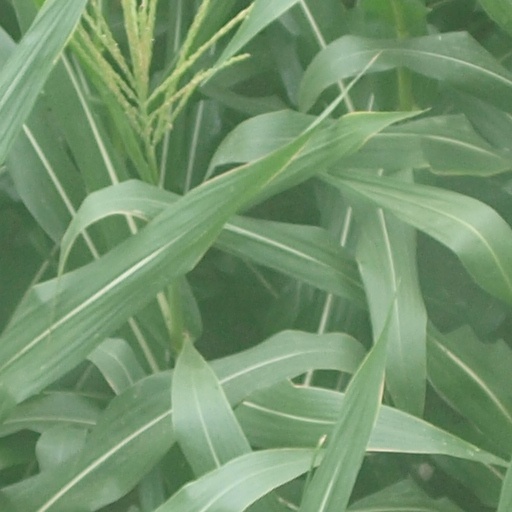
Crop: maize; corn